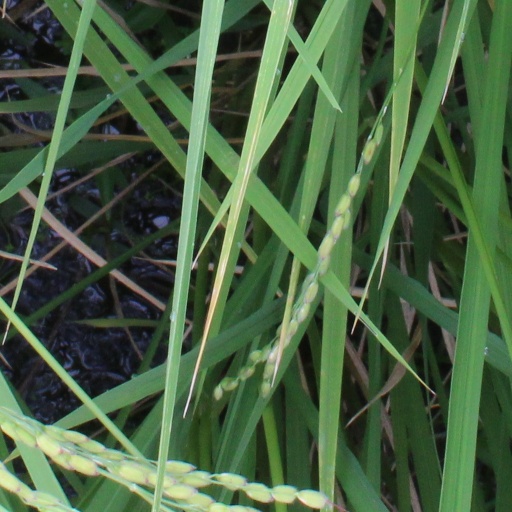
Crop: rice